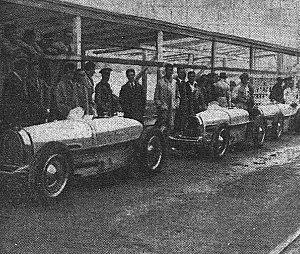
Concurrants du GP d'Espagne 1933.
Le Grand Prix automobile d'Espagne 1933 est un Grand Prix qui s'est tenu sur le circuit de Lasarte le 24 septembre 1933.